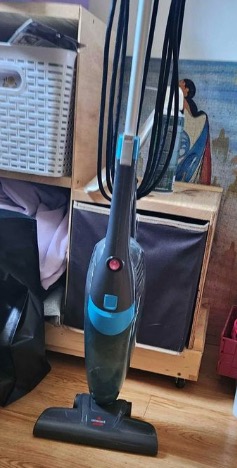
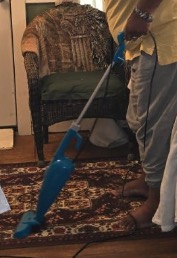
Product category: items_vacuum
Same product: no